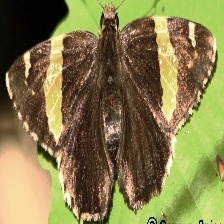
Species: GOLD BANDED